St Martin's Church, Großengottern

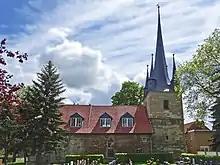
View from north

St Martin's Church in the lower part of the village of Großengottern in Thuringia, Germany, is a Late Gothic church building. Today, it is a Lutheran parish church.